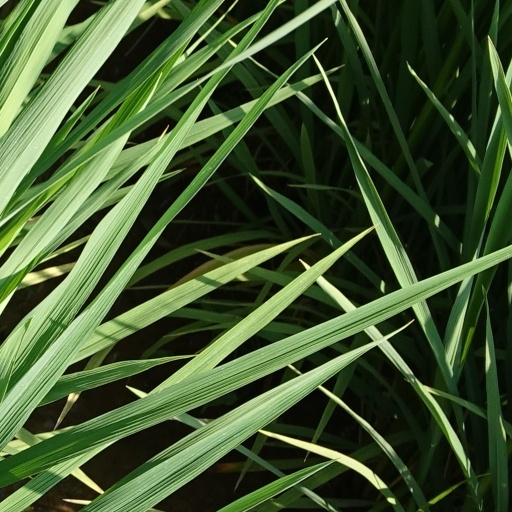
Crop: rice